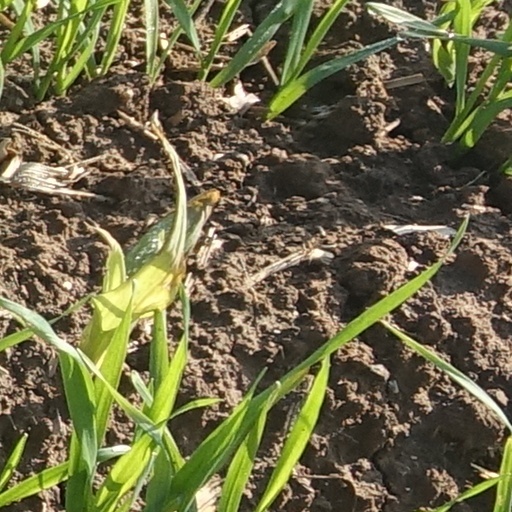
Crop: wheat